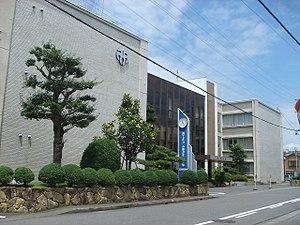
Kitagata est un bourg du district de Motosu, dans la préfecture de Gifu, au Japon.